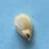
Maize quality: Bad